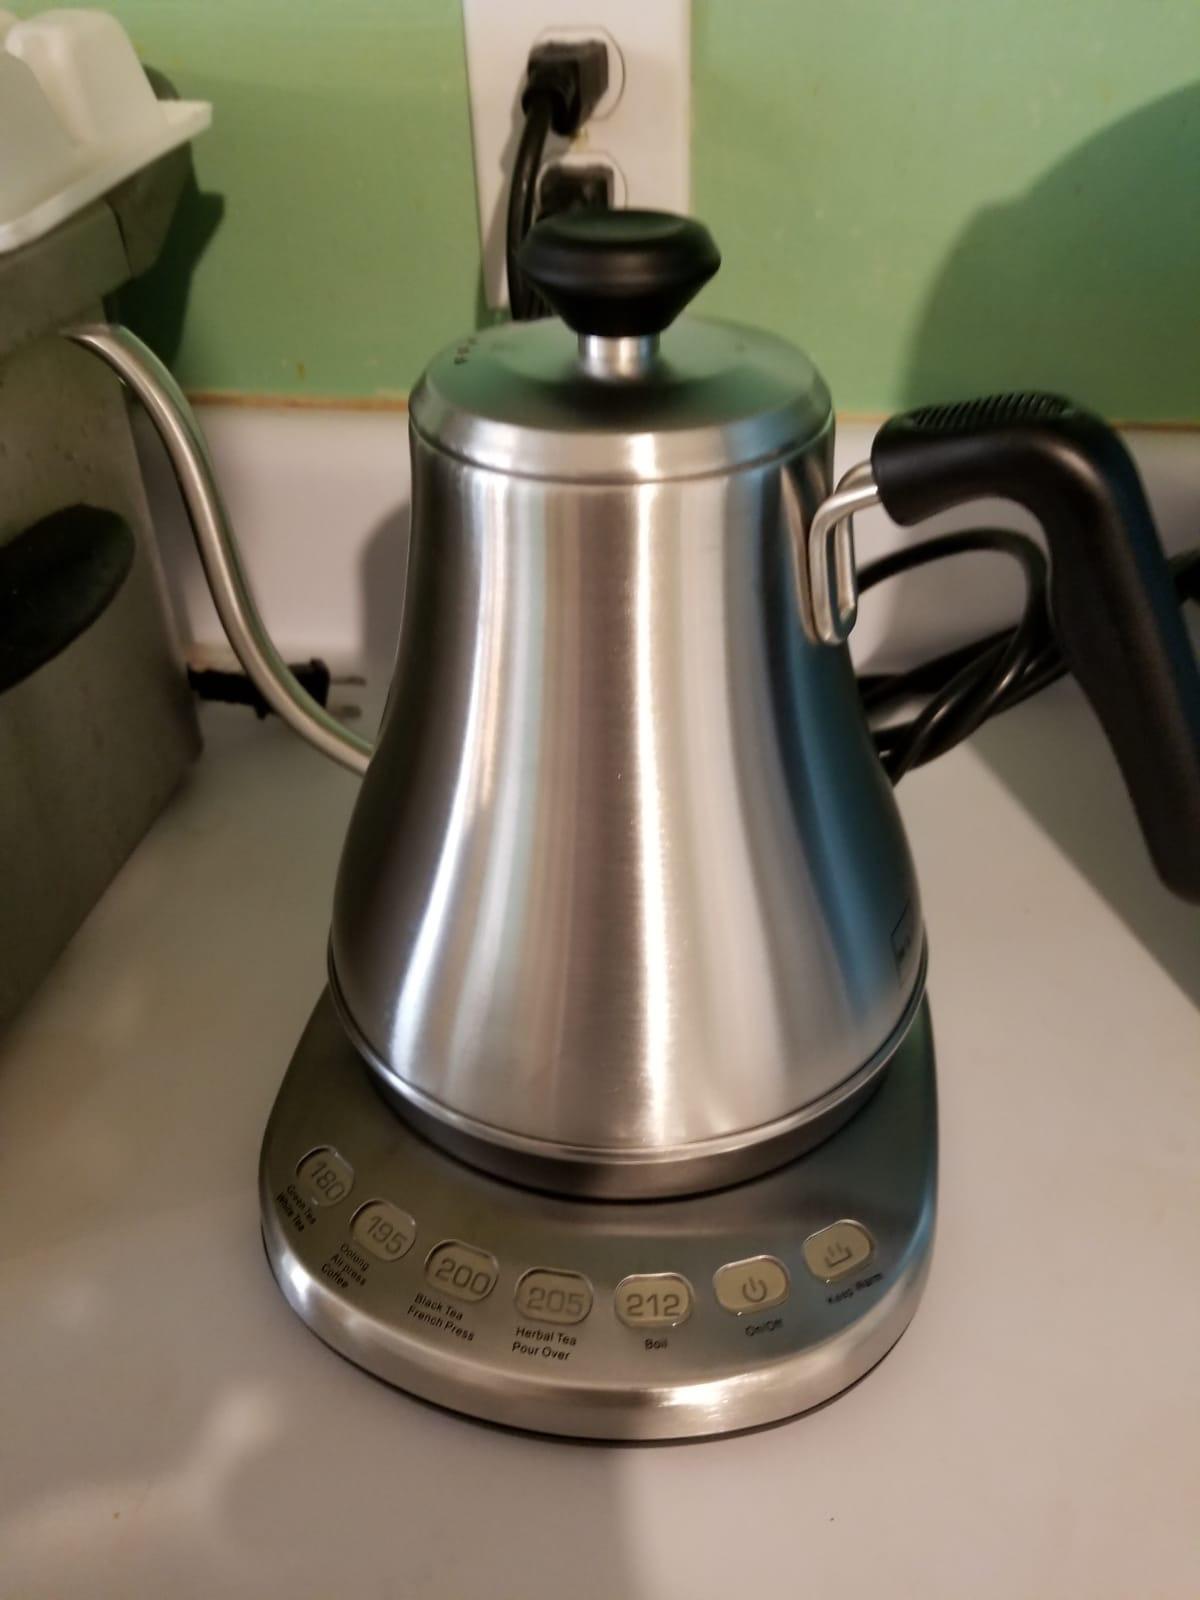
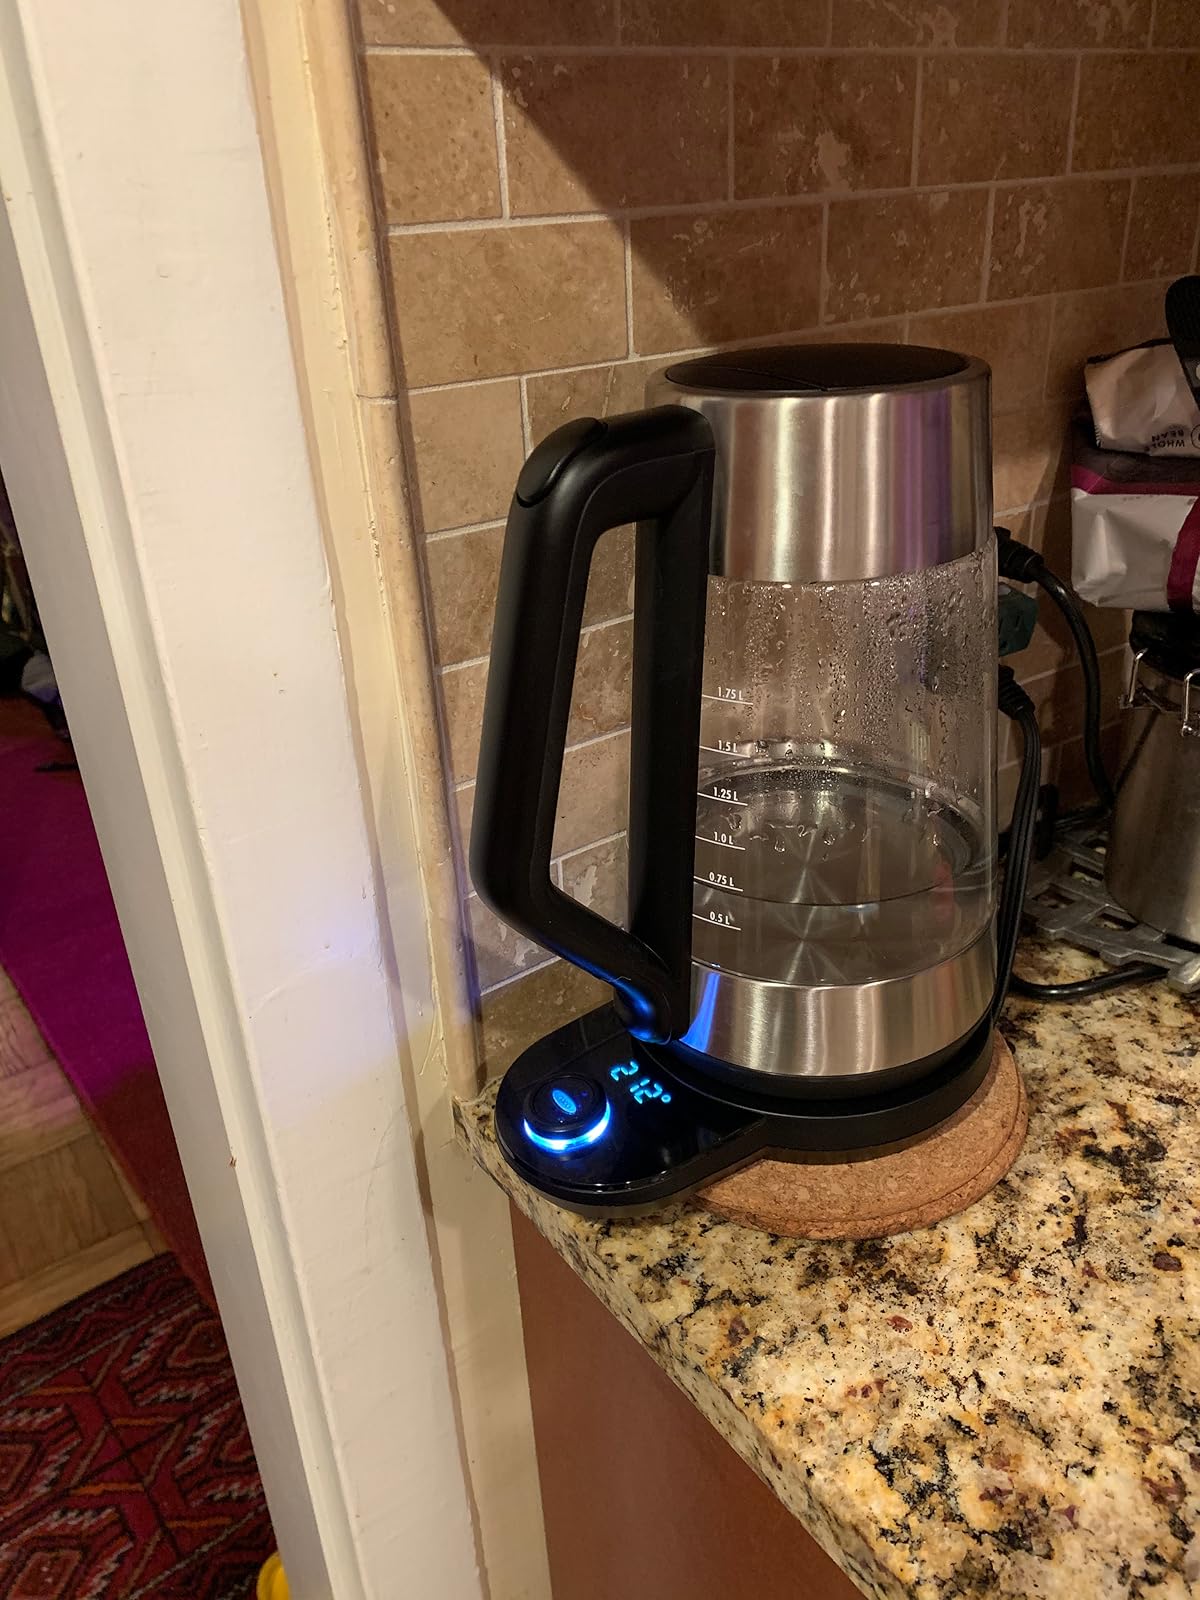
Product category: items_kettle
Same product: no